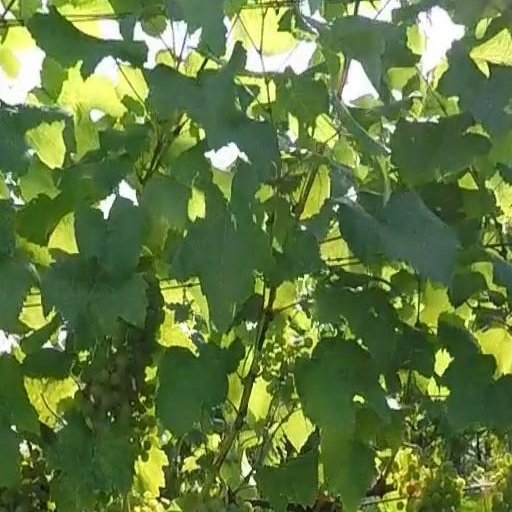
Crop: grape